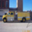
Label: truck